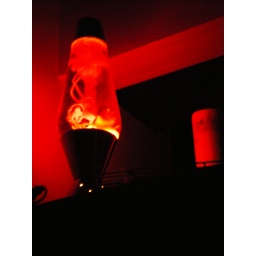
messing around with the lava lamp and white balance. 800 iso, so it looks pretty bad at the bigger sizes.